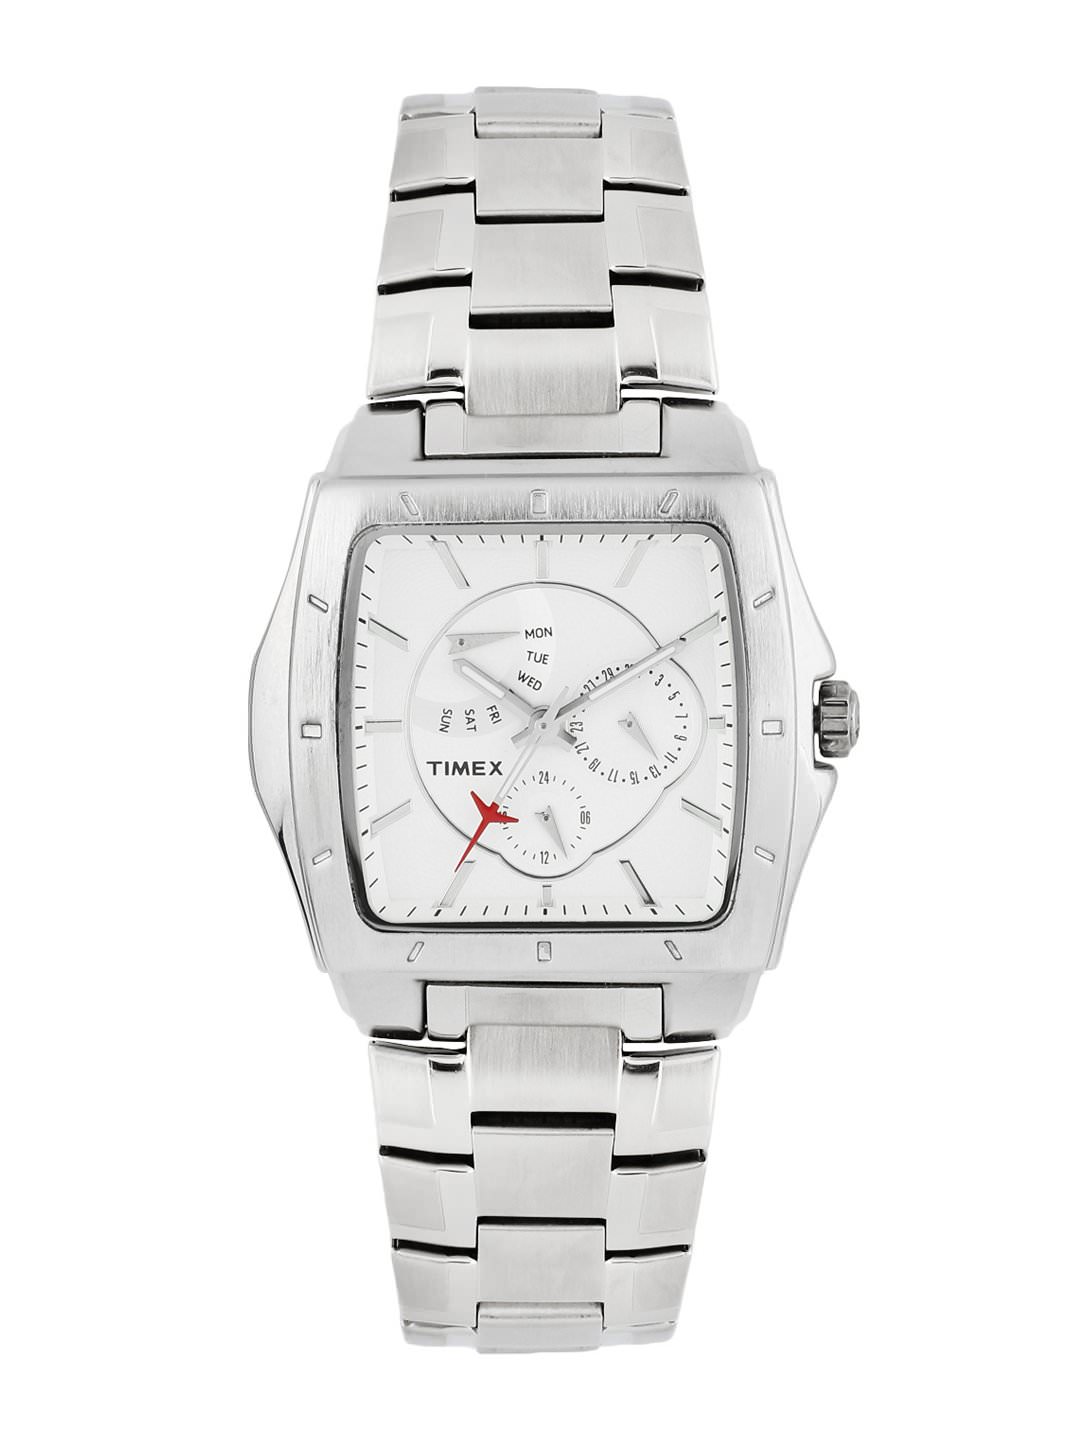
Timex Men Silver Dial Watch
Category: Accessories / Watches / Watches
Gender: Men
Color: White
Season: Winter 2016
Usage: Casual